Butterfat

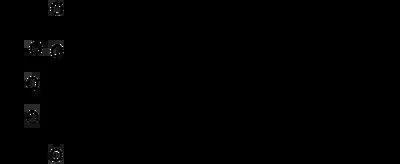
Structure of a triglyceride containing myristic, palmitic, and oleic acid

Butterfat is mainly composed of triglycerides. Each triglyceride contains three fatty acids. Butterfat triglycerides contain the following amounts of fatty acids (by mass fraction):